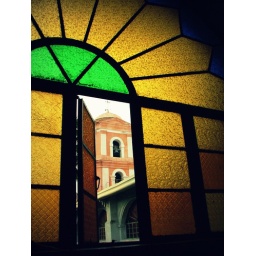
solitude standing by the window